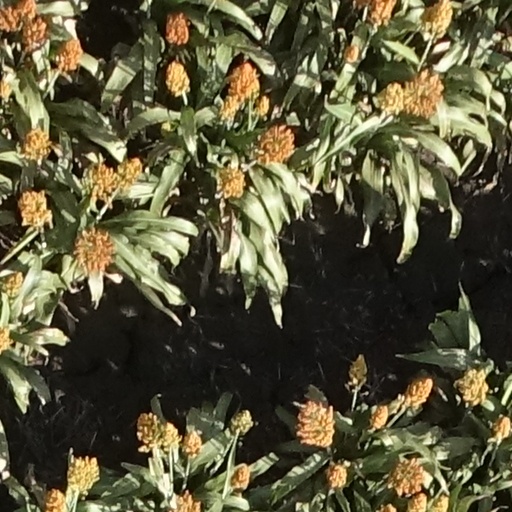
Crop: sorghum